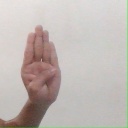
अक्षर: ब